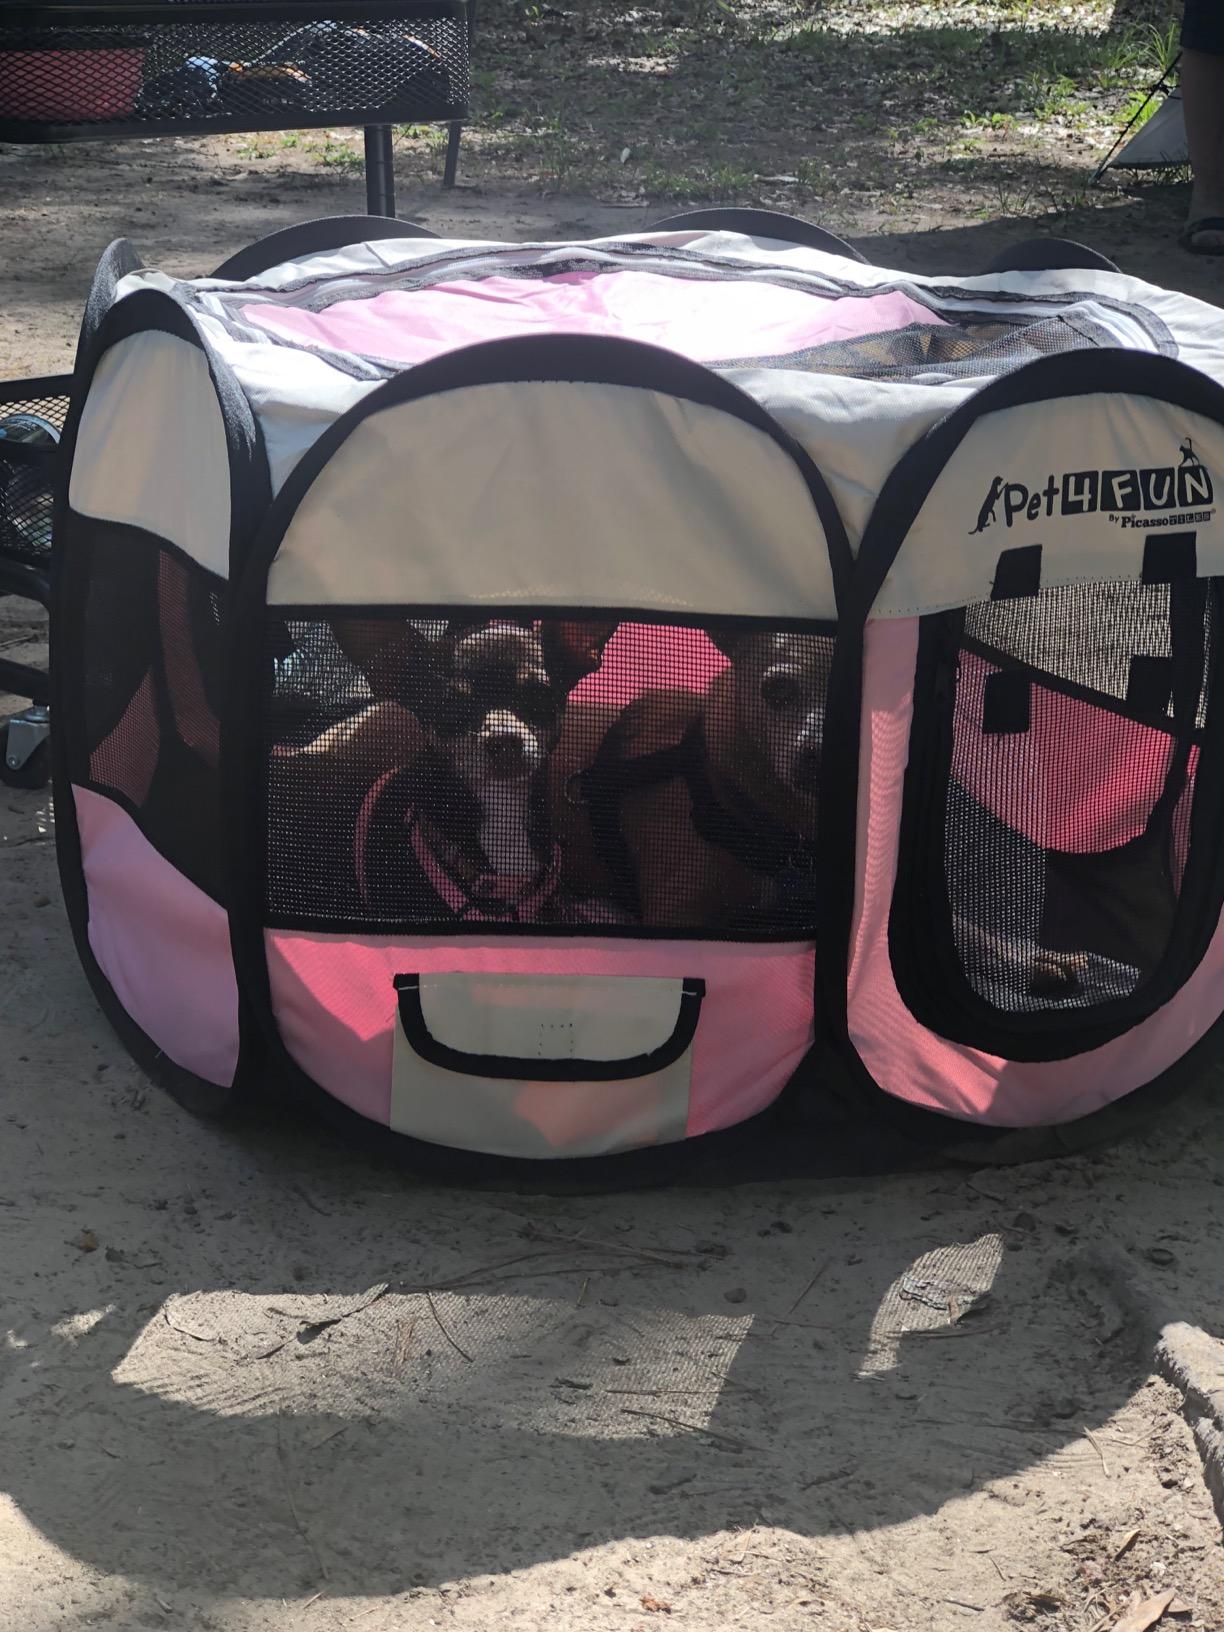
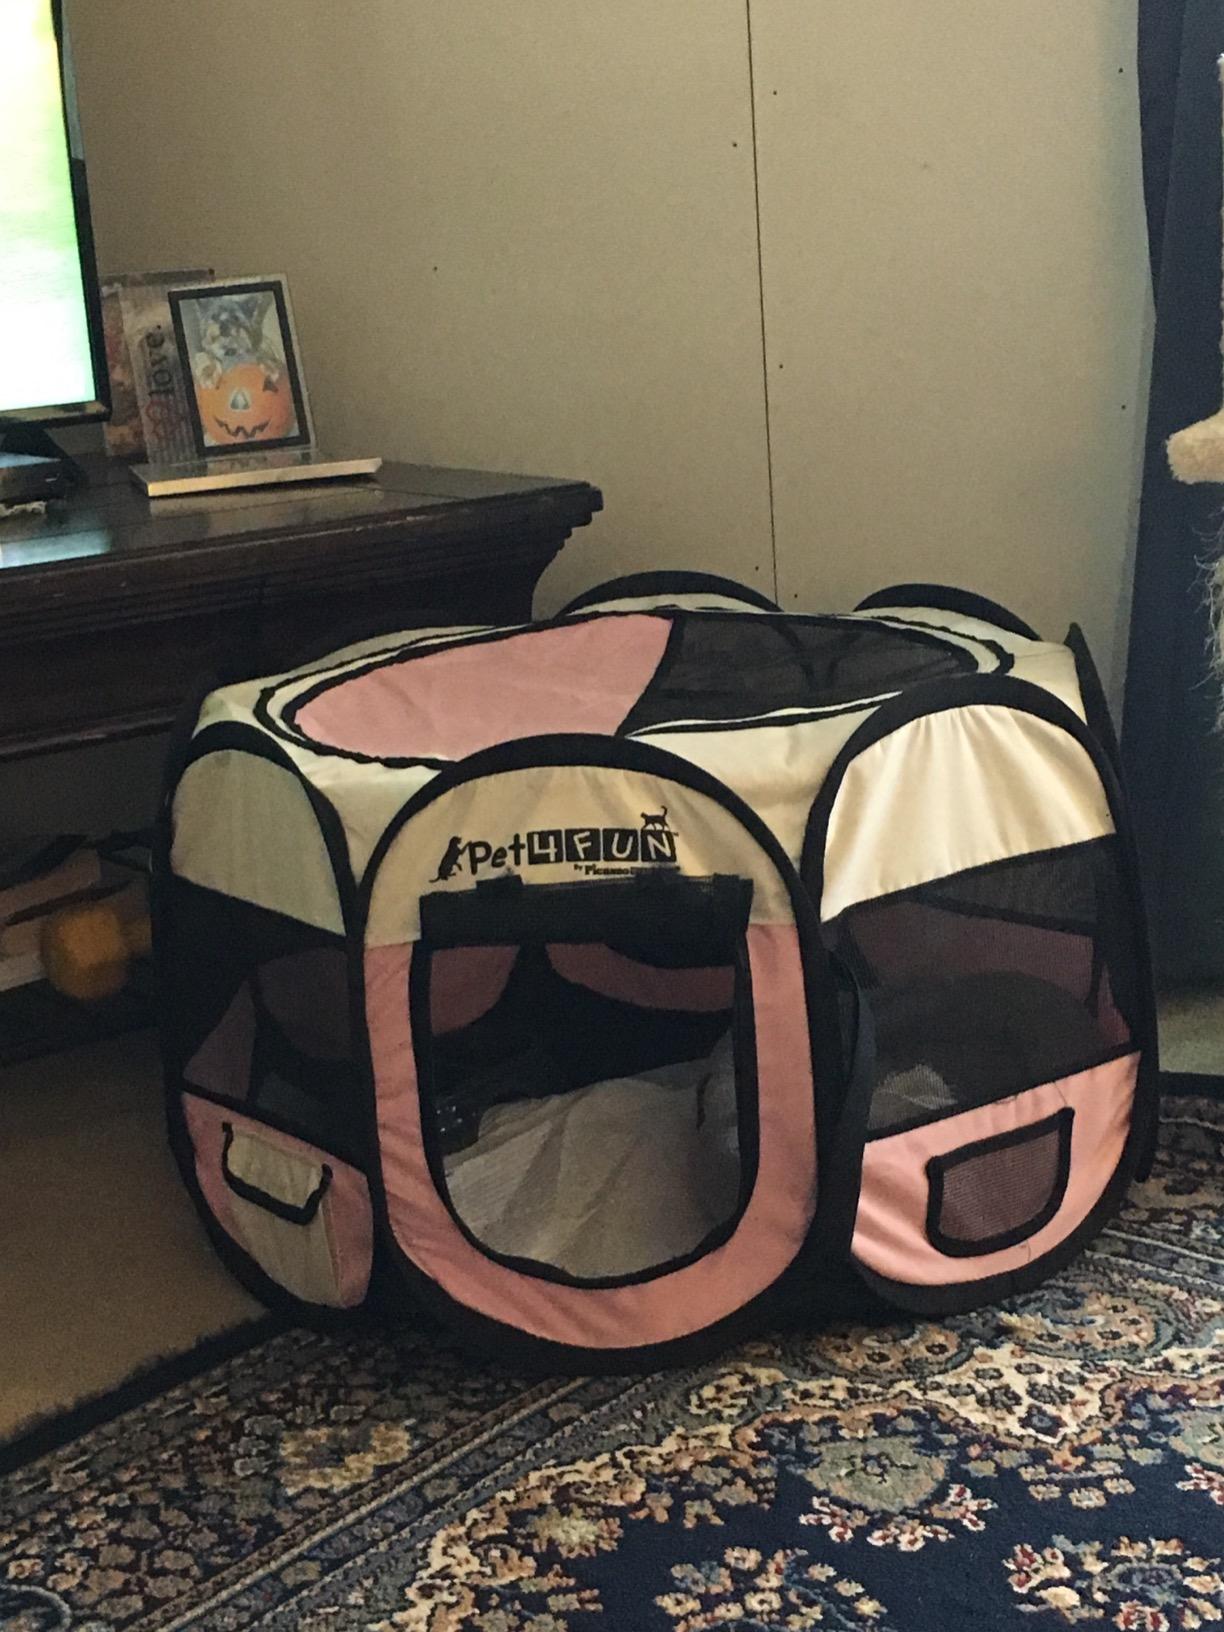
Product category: items_kennel
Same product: yes